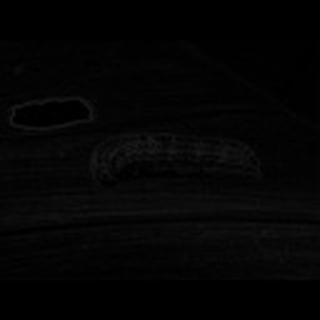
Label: cotton_army_worm